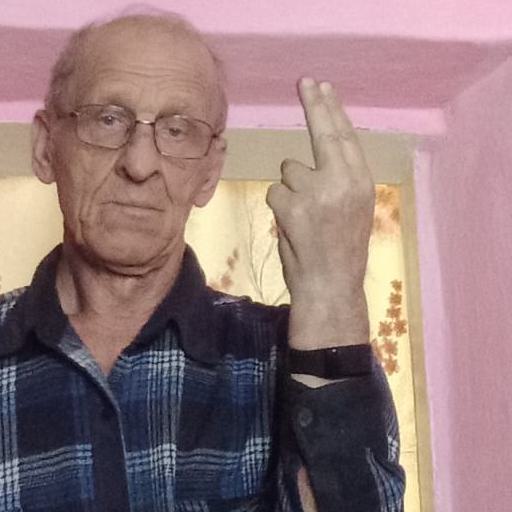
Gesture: two_up_inverted